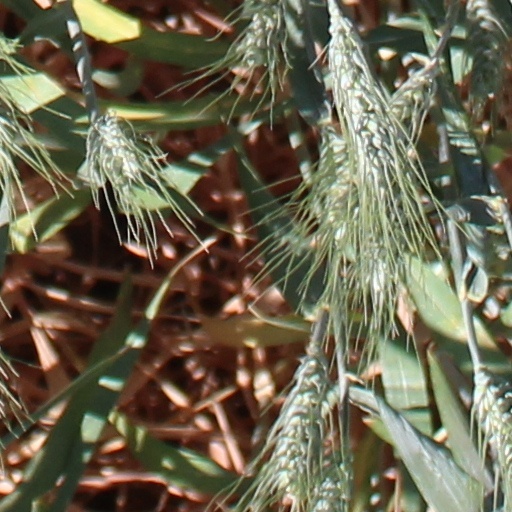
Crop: wheat